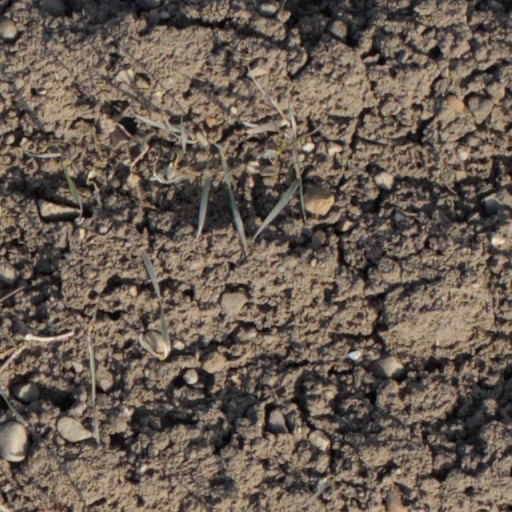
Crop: wheat